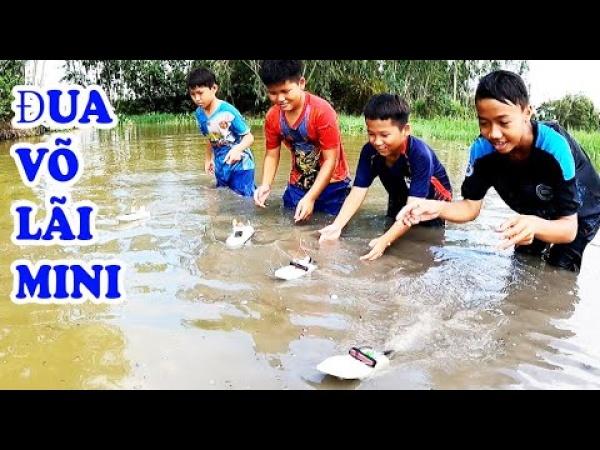
có một nhóm bạn trẻ đang ngồi ở dưới dòng nước